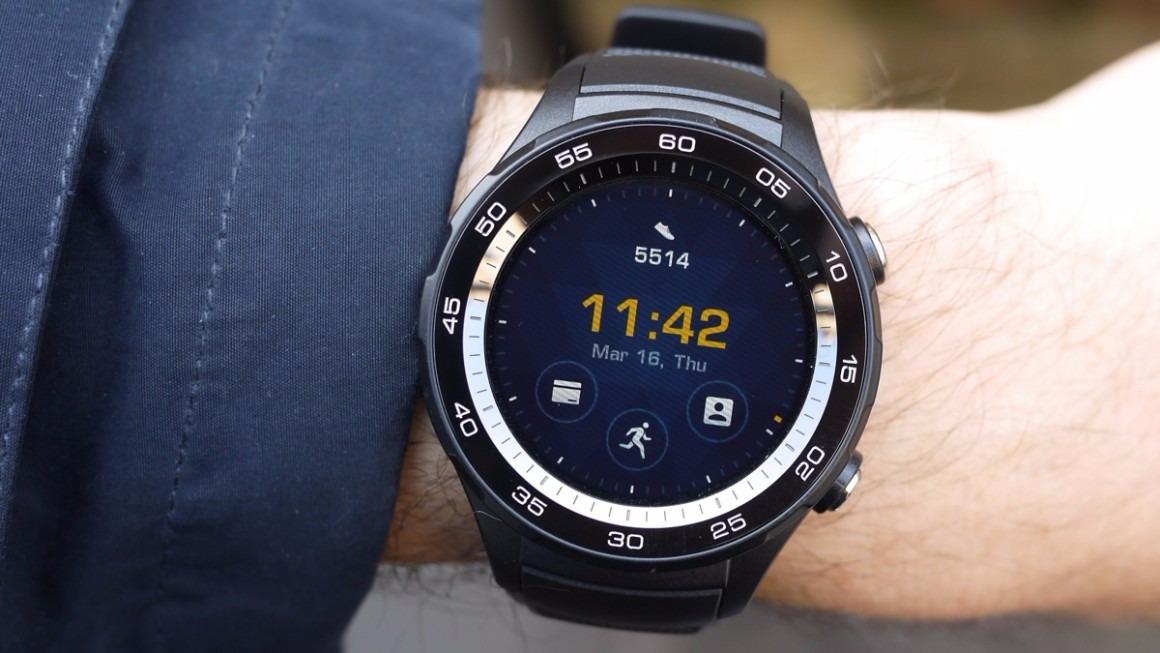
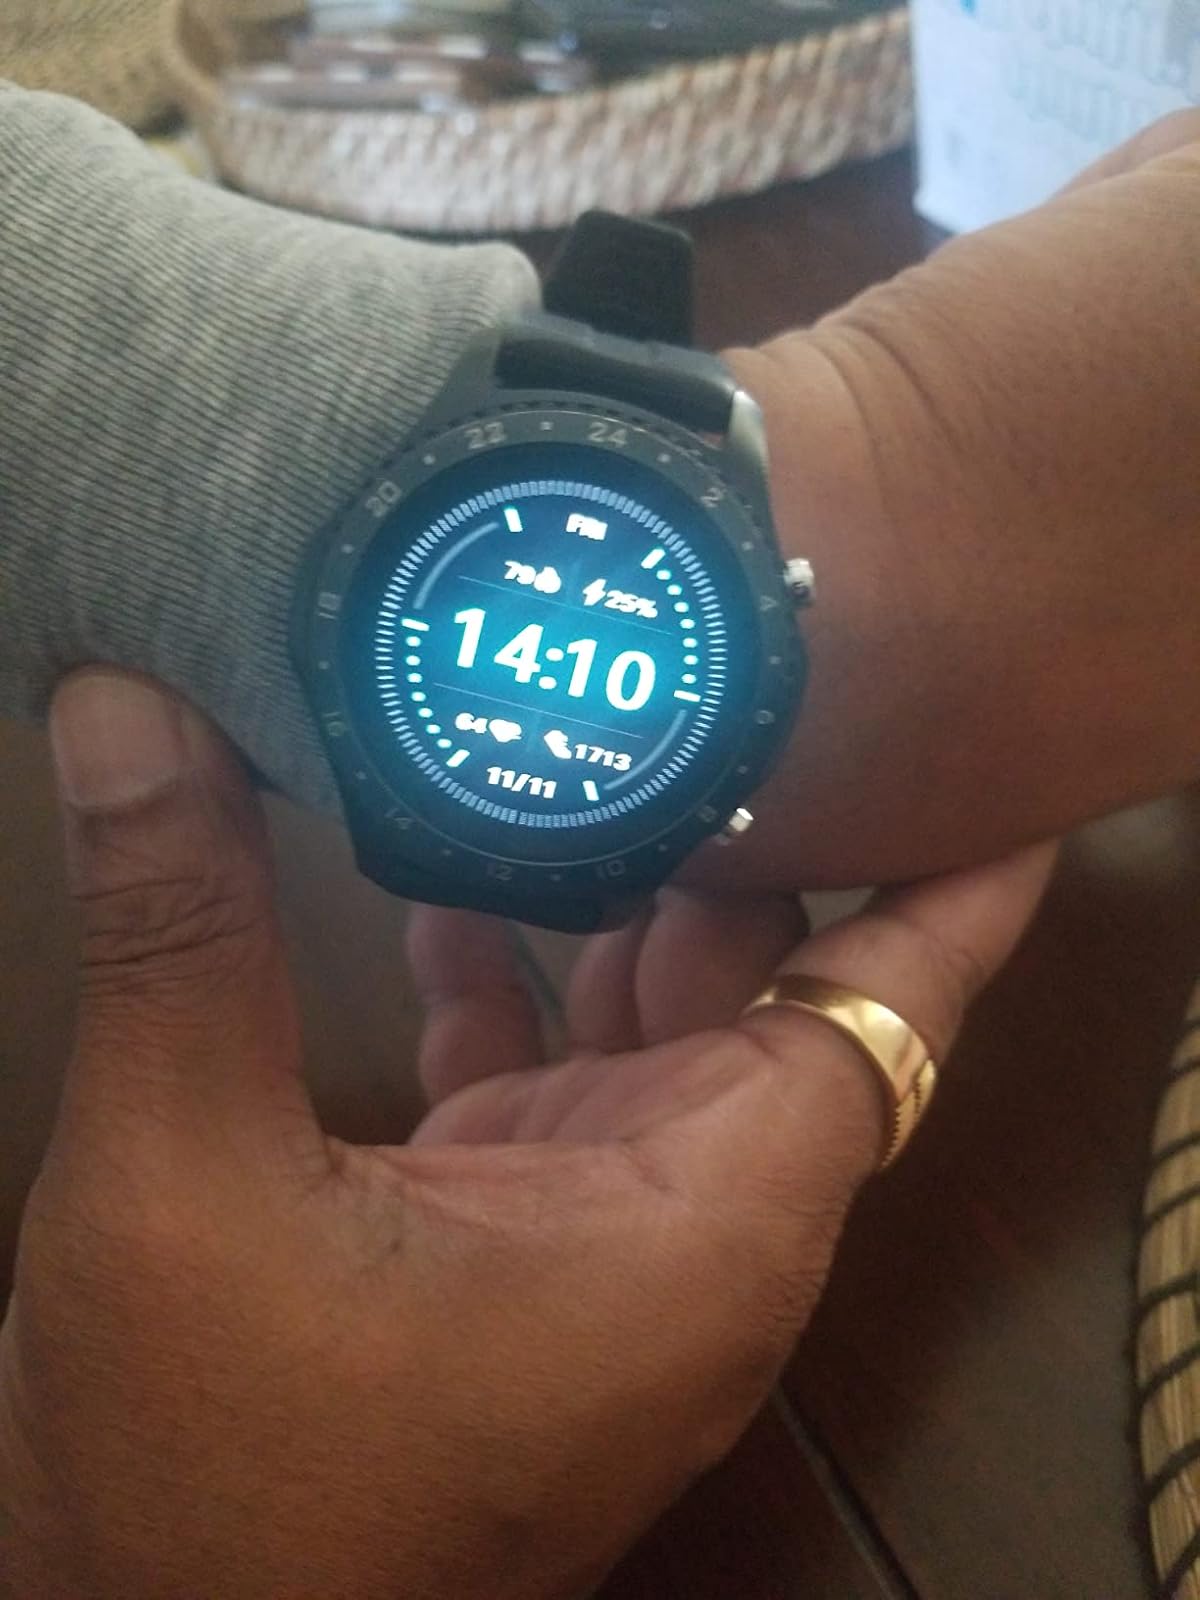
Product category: smartwatch
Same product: no